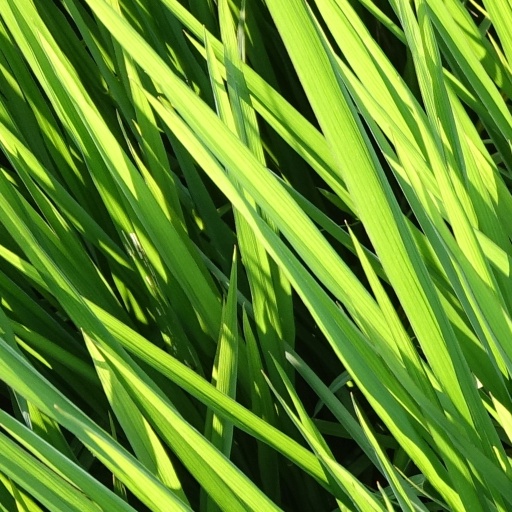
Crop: rice